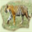
Label: tiger